Ellen Wilkinson

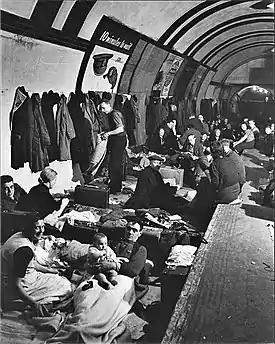
Families sheltering in a London Tube station,

Wilkinson supported Britain's declaration of war on Germany, on 3 September 1939, although she was critical of Chamberlain's conduct of the war. In May 1940, when Churchill's all-party coalition replaced Chamberlain's National Government, Wilkinson was appointed Parliamentary Secretary at the Ministry of Pensions. She transferred to the Ministry of Home Security in October 1940, as one of Herbert Morrison's three Parliamentary Secretaries, with responsibilities for air raid shelters and civil defence. When aerial bombardment of British cities began in the summer of 1940, many Londoners used Underground stations as improvised shelters, often living there for days in conditions of increasing squalor.